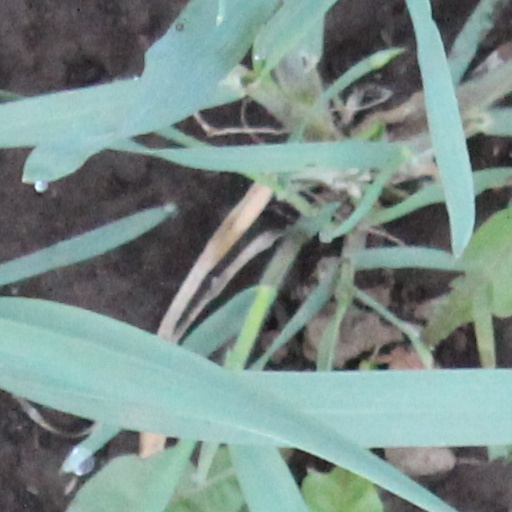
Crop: wheat